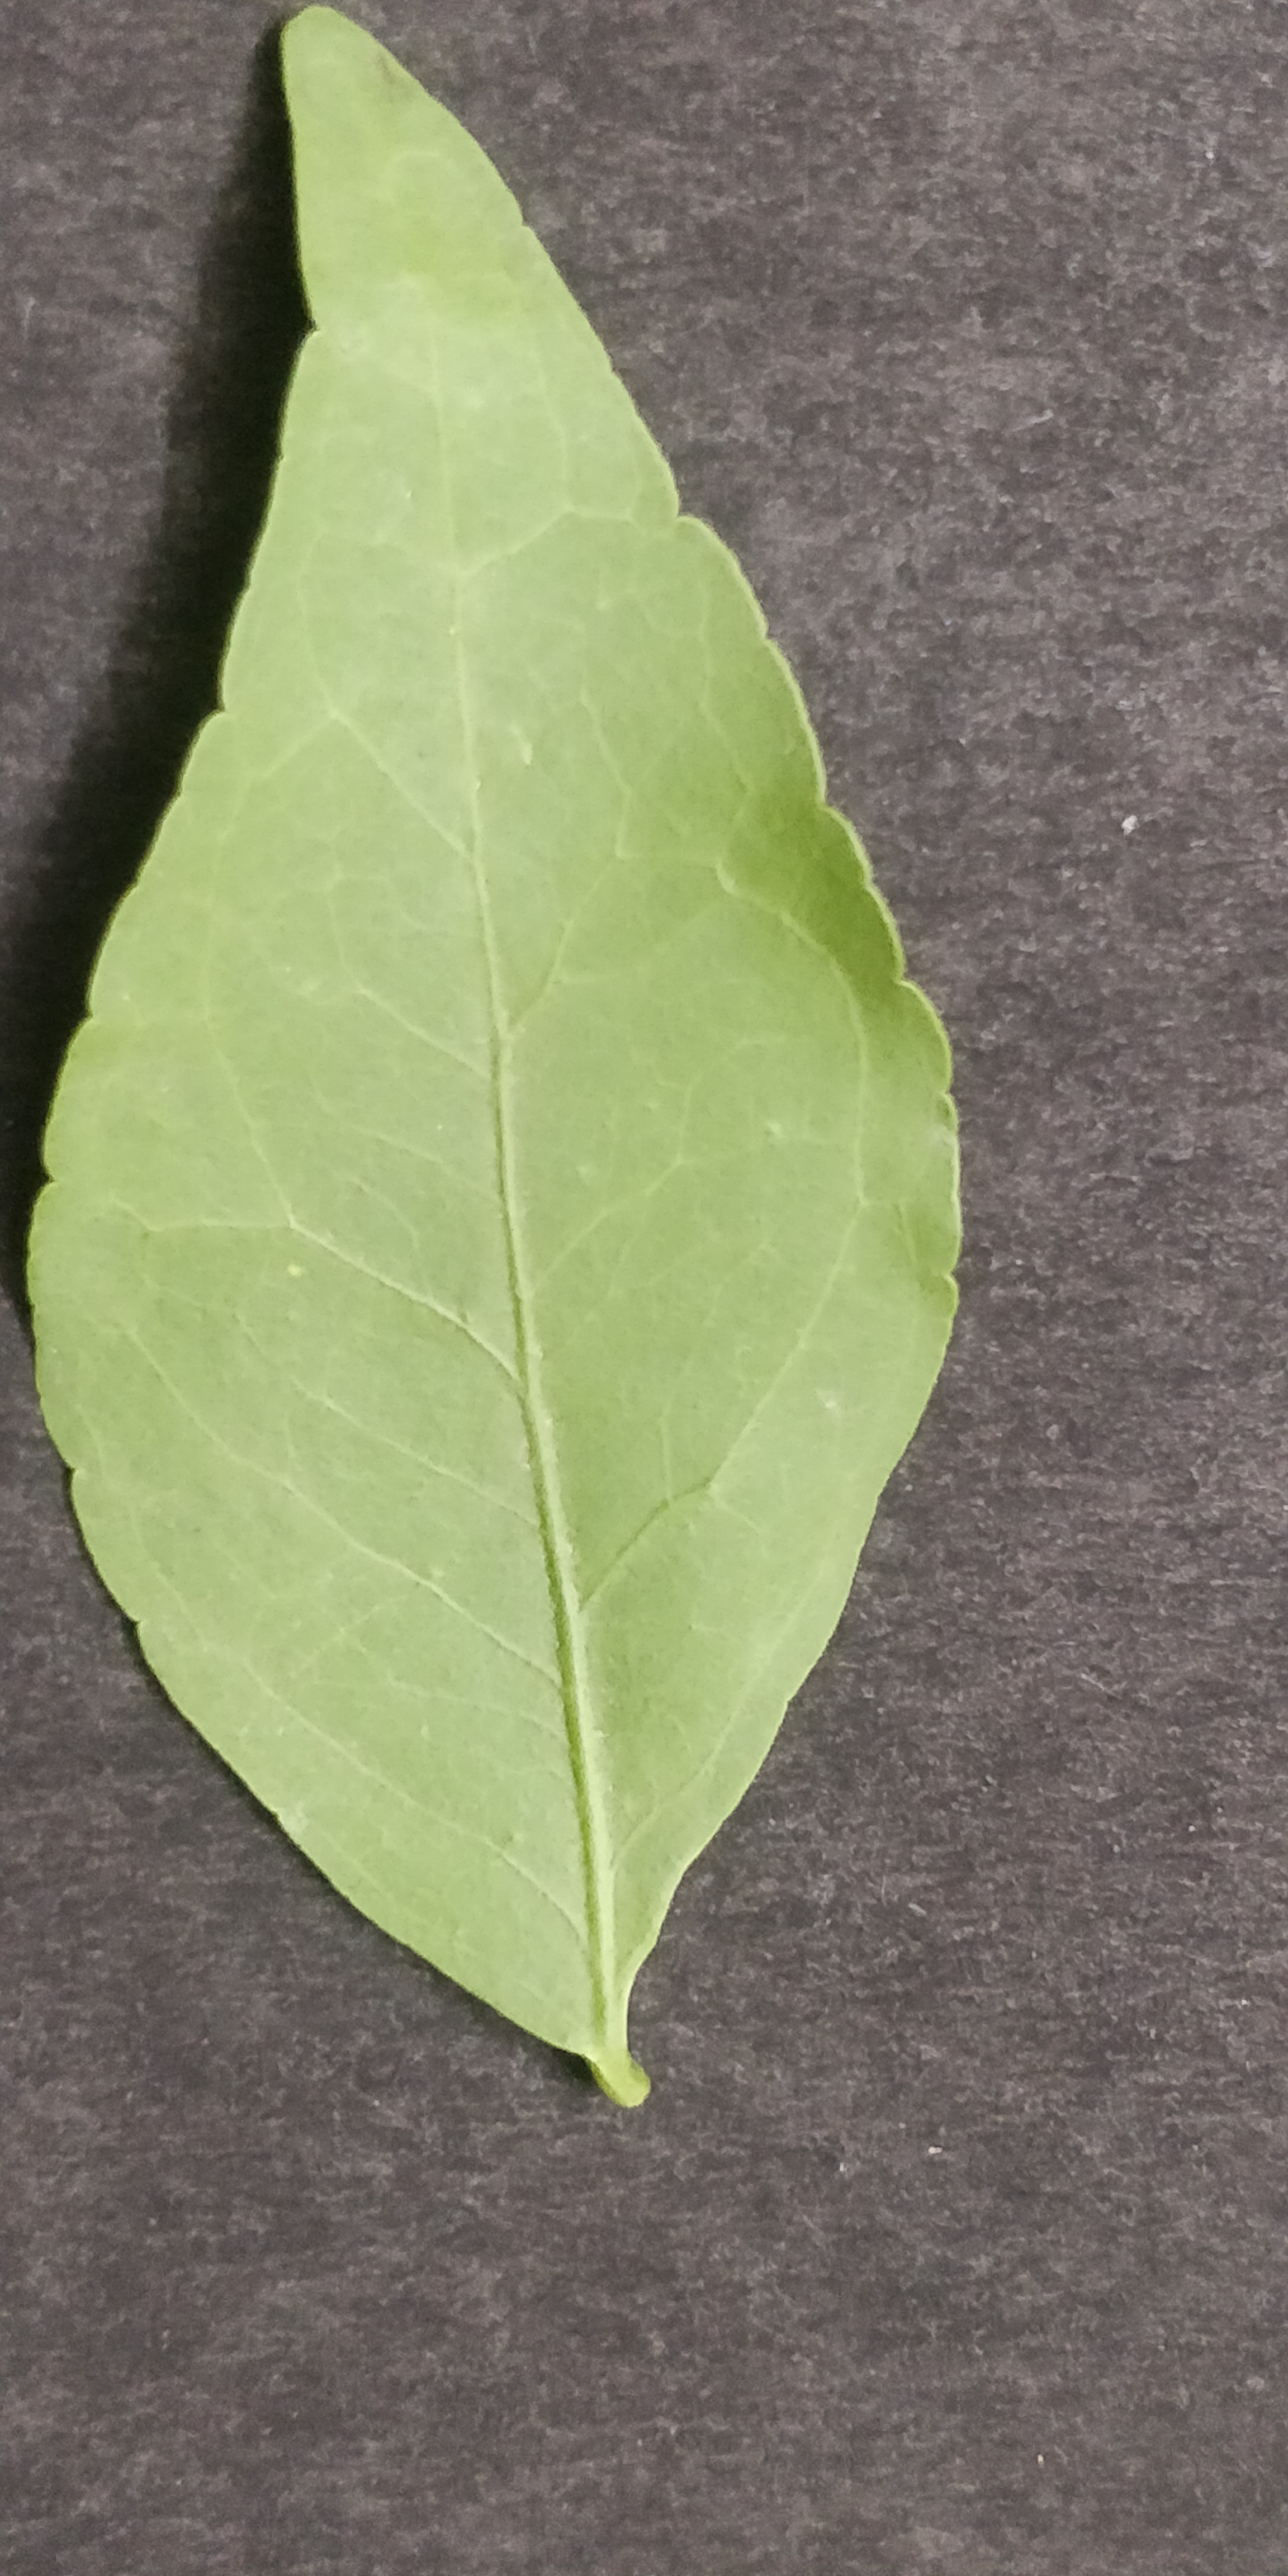
Plant species: Bael